Magician Lord

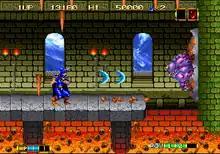
Cyclopean Firebreather, the first boss of the game. From top to bottom, the interface displays the player's score, high score, lives, element gauge, hit points, and power level.

"Magician Lord" is a side-scrolling action-platform game similar to "Ghouls 'n Ghosts" and "Rastan" where the player takes control of Elta, the main protagonist, through eight stages of varying themes set in the land of Cadacis, where the main objective is to recover eight mystical books that were stolen by Gal Agiese, one of the main antagonists by defeating his servants, along with one of his creations that act as a boss at the end of the stage to progress further.